Glaciers in Glacier National Park (U.S.)

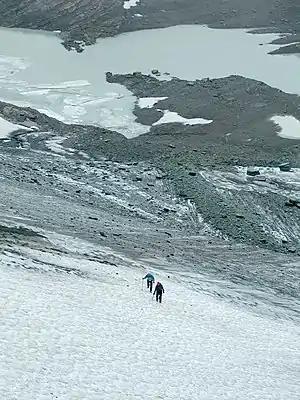
Chaney Glacier, 2004

Glacier National Park was named for its small active glaciers. Indigenous People have referred to the Glacier National Park area as “the place where there is a lot of ice.” Other Tribes describe the park as “the land of the shining mountains” because of the bright, reflective snow and ice seen from the plains to the east.